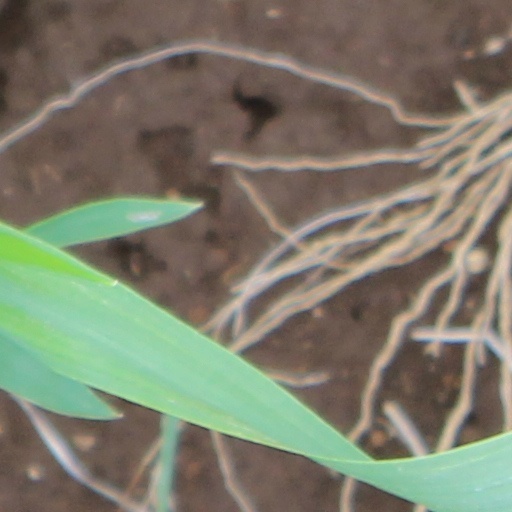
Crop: wheat